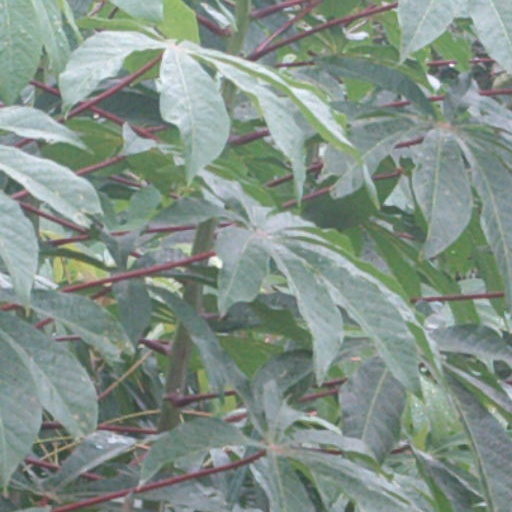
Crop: cassava